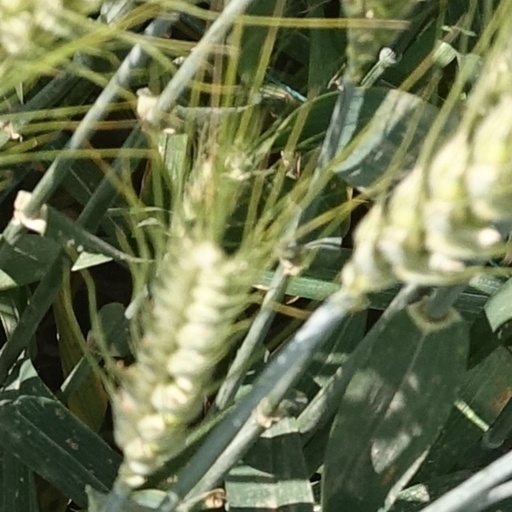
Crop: wheat